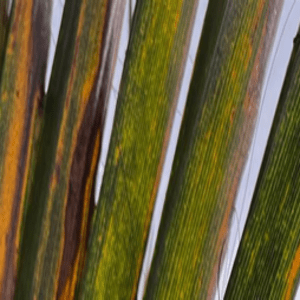
Label: Manganese Deficiency